Tropical cyclones in India

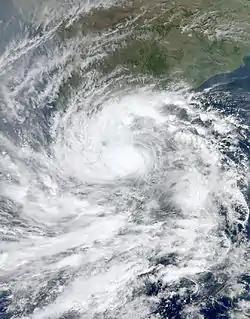
Cyclone Nilam

The season was near normal with four cyclones forming and not even a single cyclone making landfall over India. However, two cyclones threatened the coast of India. This was the first season when the naming of storms over the North Indian Ocean basin began, with Cyclone Onil formed in September.